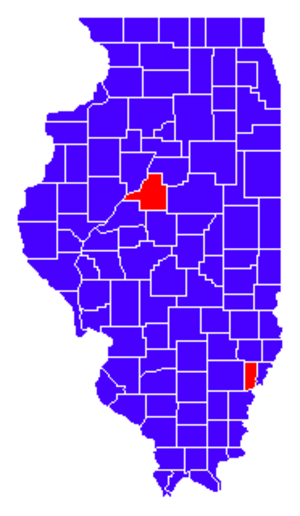
Résultat par comtés de l'élection du Procureur Général de l'Illinois
Le procureur général de l’Illinois est l’officier judiciaire le plus haut placé de l’État américain d’Illinois.